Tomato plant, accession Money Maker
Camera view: tilt-top (135 deg); turntable rotation: 270 degrees
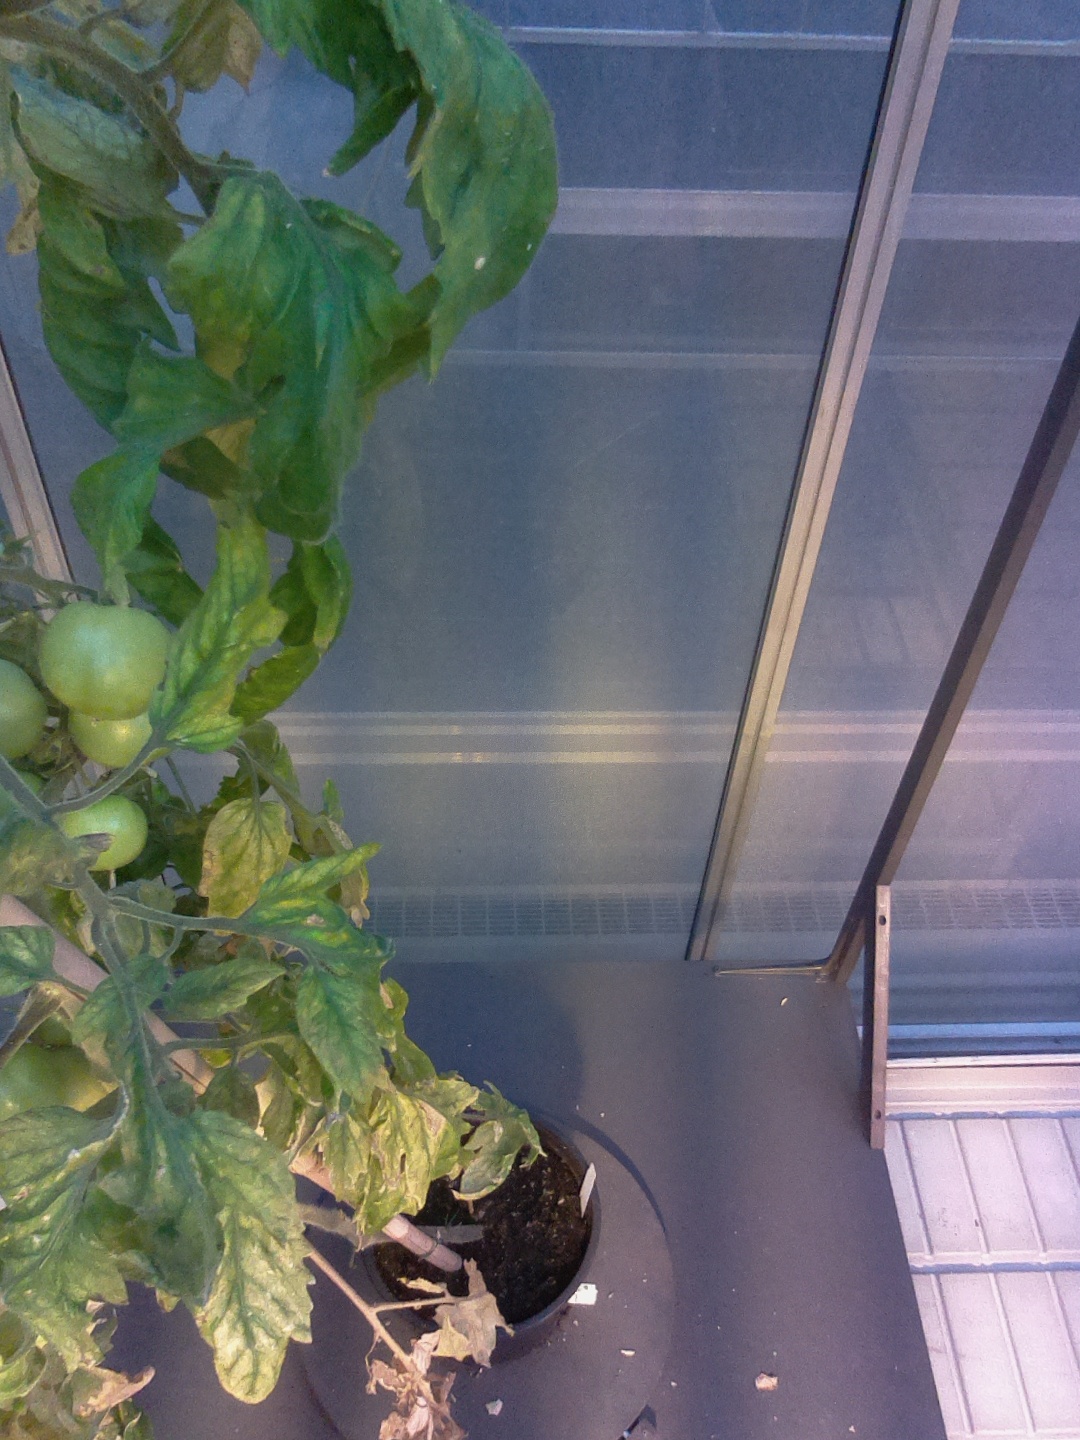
BBCH growth stage 79: 90% -100% of final fruit size